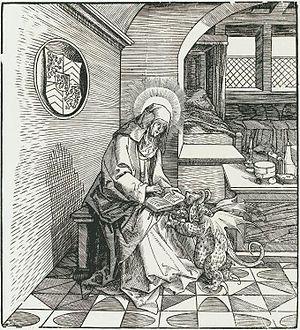
Sainte Madelberte ou Machtelberthe, vierge, abbesse de Maubeuge
Sainte Amalberge ou Amélie est célébrée dans l’Église catholique le 21 novembre. Elle est souvent confondue avec la vierge Amalberge de Gand.
Sainte Madelberte est une religieuse du VIIᵉ siècle ; elle mourut en 705 ou 706.